Postage stamps and postal history of Tibet

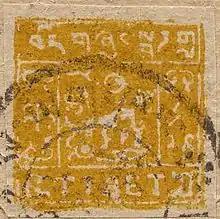
Tibetan 7 1/2 skar postage stamp, 1933 issue

Tibet began issuing postage stamps at the beginning of the 20th century. The first stamps were issued in Lhasa in 1912. Other series of stamps were issued in 1914, 1933, and through the end of the 1950s.